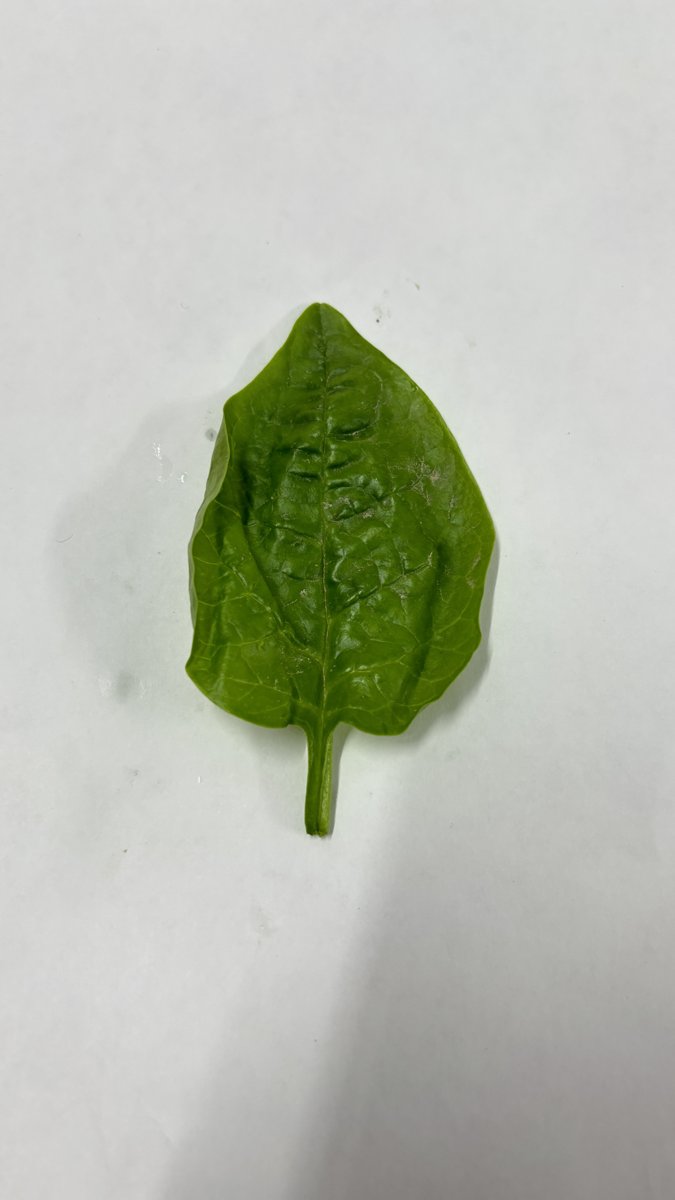
Label: Healthy-Leaf